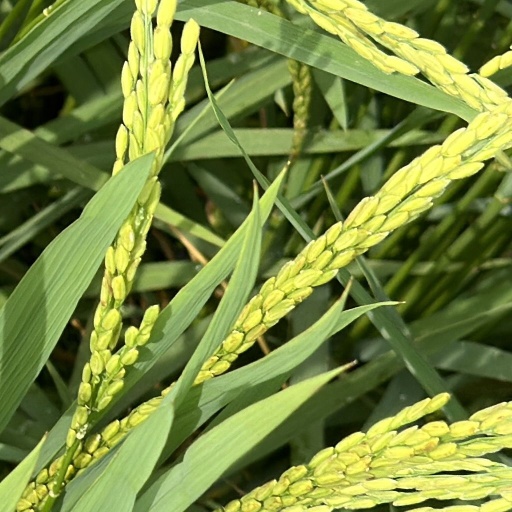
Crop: rice